Mikhail Samarsky

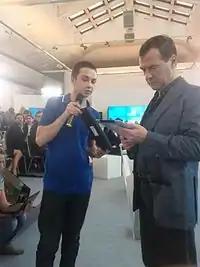
Mikhail Samarsky and D. A. Medved'yev during a meeting with Russian bloggers.

Samarsky began his engagement in charitable activities in 2010, when he founded an informal program, "Living Hearts,” through which, with the help of friends and acquaintances, he was able to assist blind children. He published audio books, Braille-font books, etc., and purchased equipment for blind and visually impaired children. Russian entrepreneurs, politicians and actors provided assistance in the operation of the program. Businessman Andrei Ryabinsky proposed that it be registered as an official charity fund for the blind under the "Living Hearts" name. Thus, on October 12, 2012 the charity fund "Living Hearts" was founded on the basis of the program. Anna Mikhailovna Samarskaya, Mikhail's mother, is a co-founder and the chairperson of the fund.